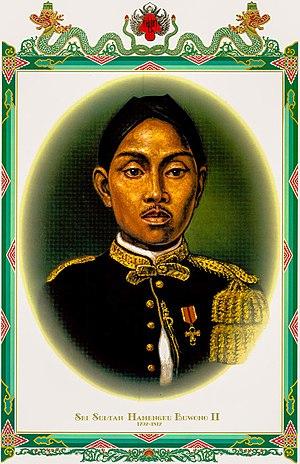
Hamengkubuwono II était le deuxième sultan de Yogyakarta. Il régna une première fois de 1792 à 1810, une deuxième fois de 1811 à 1812 et une troisième fois de 1826 à 1828 pendant la guerre de Java.